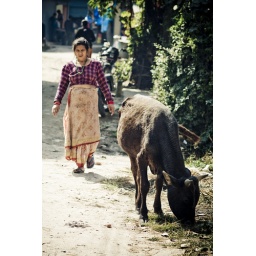
Nepalese woman walking cow down road in Kathmandu, Nepal